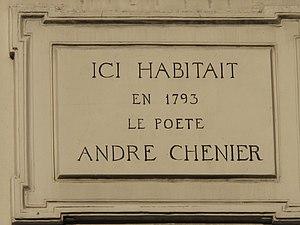
Immeuble où vivait le poète André Chénier pendant la révolution.
La rue de Cléry est une rue du 2ᵉ arrondissement de Paris.
André Marie de Chénier, dit André Chénier, fils de Louis de Chénier et frère de Marie-Joseph Chénier, est un poète et journaliste français né le 30 octobre 1762 à Constantinople et mort guillotiné à Paris le 7 Thermidor de l'an II à 31 ans.